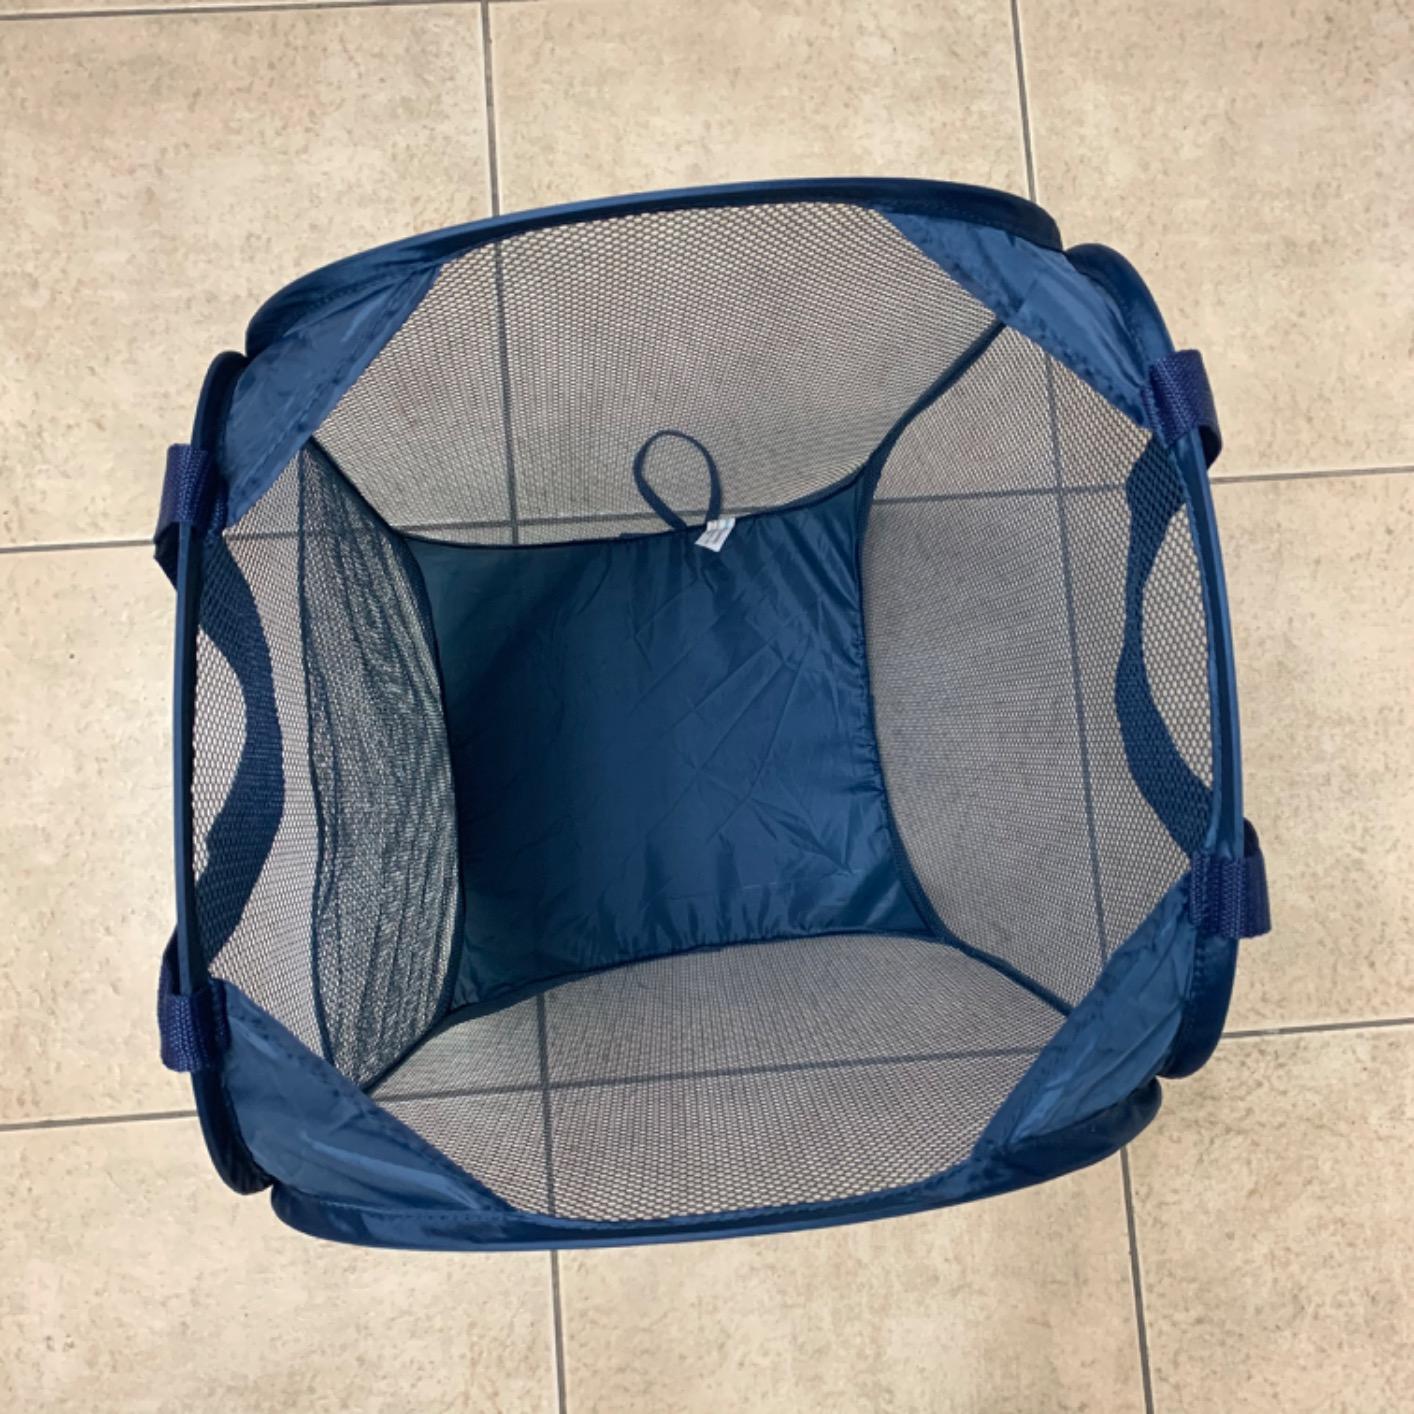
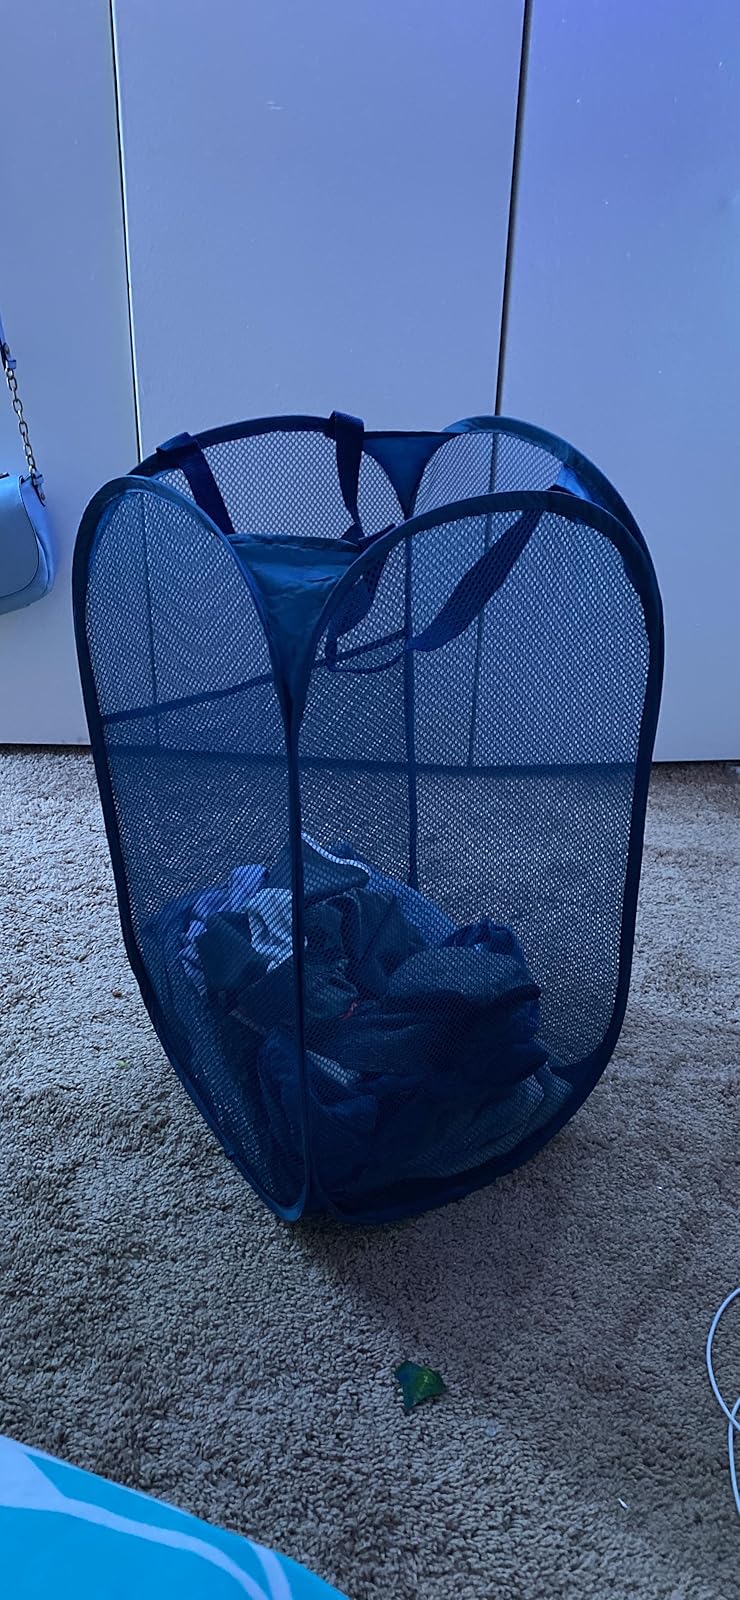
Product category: items_hamper
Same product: yes